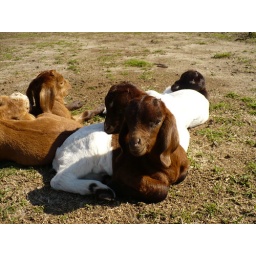
Could set on the couch or chair beside you just like a dog. Until they grow up, of course.